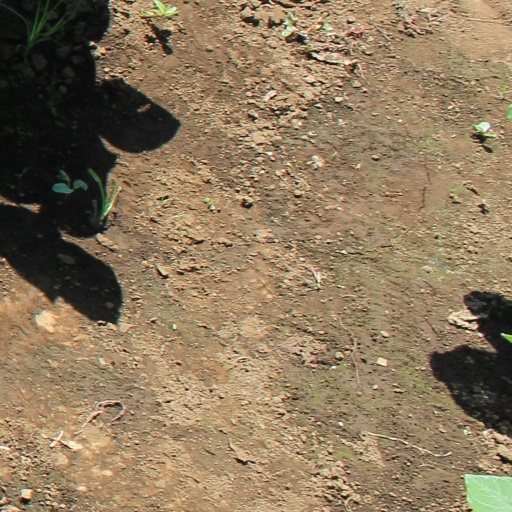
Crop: soybean